Portuguese nobility

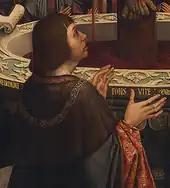
King Manuel I was Duke of Beja prior to ascending to the Portuguese throne.

In the first half of the 18th century, the Royal Equestrian Academy (today known as the Portuguese School of Equestrian Art) was founded by King João V of Portugal as a riding school exclusively accessible to the Portuguese royal family and the nobility. Good horsemanship was and still is considered a hallmark of the Portuguese nobility, equestrianism continuing to this day to be the traditional sport of the class.